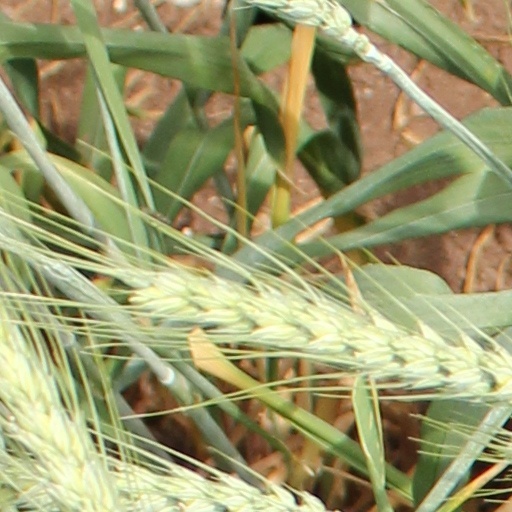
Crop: wheat